Road speed limits in the United Kingdom

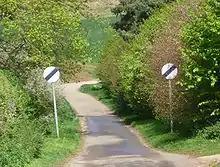
NSL sign on a single-track road implying a speed limit of 60 mph (96 km/h) or depending on vehicle type

Default maximum speed limits apply to all roads where no specific lower numeric speed limit is already in force. The default speed limit is known as the "national speed limit" (NSL). The NSLs vary by road type and for vehicle types.